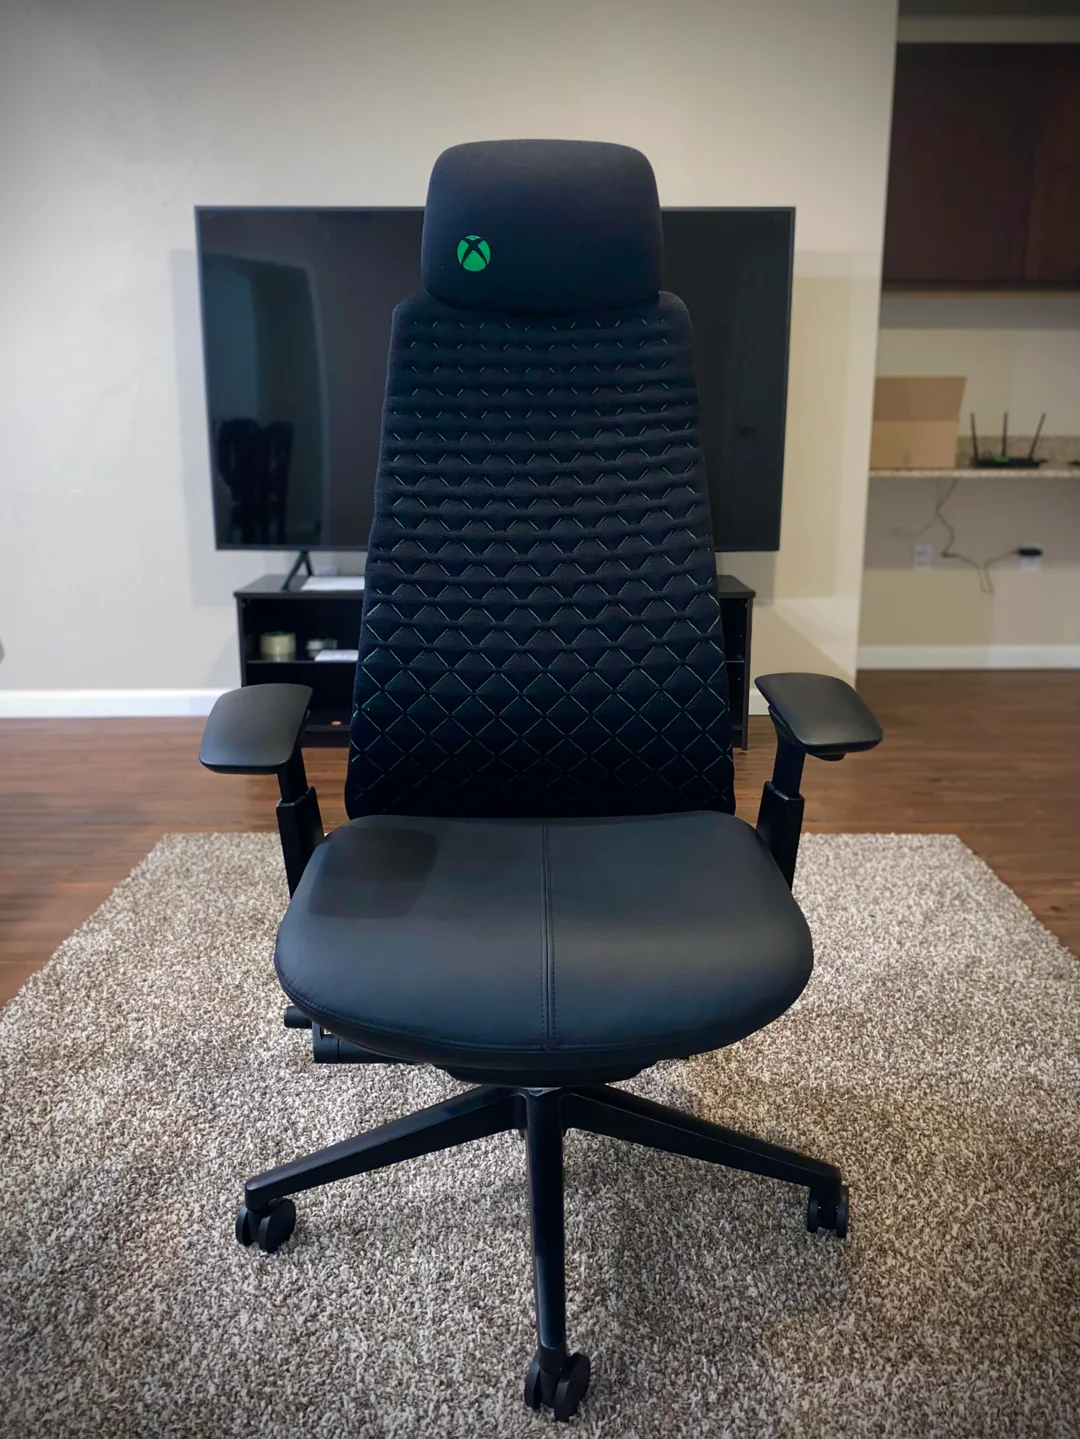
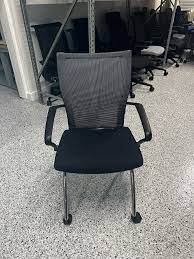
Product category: items_chair
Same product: no